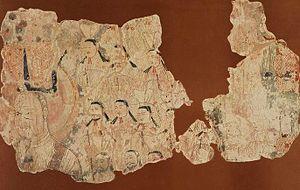
Les expéditions allemandes à Tourfan, au Xinjiang, en Chine, ont été menées entre 1902 et 1914. Elles ont débuté par Albert Grünwedel, ancien directeur au Musée ethnologique de Berlin, et été organisées par Albert von Le Coq. Theodor Bartus, qui était membre du personnel du musée et chargé de détacher des parois des grottes et des ruines les peintures trouvées lors des expéditions, était présent lors des quatre expéditions. Les deux chefs d'expédition, Grünwedel et Le Coq, sont retournés à Berlin avec des milliers de peintures et autres objets d'art, ainsi que plus de 40 000 fragments de texte. En 1902, la première équipe de recherche, en grande partie financée par Friedrich Krupp, le fabricant d'armes, est partie pour Tourfan et est revenue un an plus tard avec 46 caisses pleines de trésors. Guillaume II, à l'époque empereur de l'Allemagne, était enthousiaste et a aidé à financer la deuxième expédition avec Krupp. La troisième a été financée par le ministère de la Culture. La quatrième expédition, sous la direction de Le Coq, a été marquée par de nombreuses difficultés et a finalement été coupée court par le déclenchement de la Première Guerre mondiale en 1914.